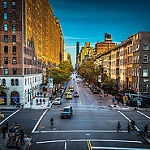
Label: non_damage_buildings_street